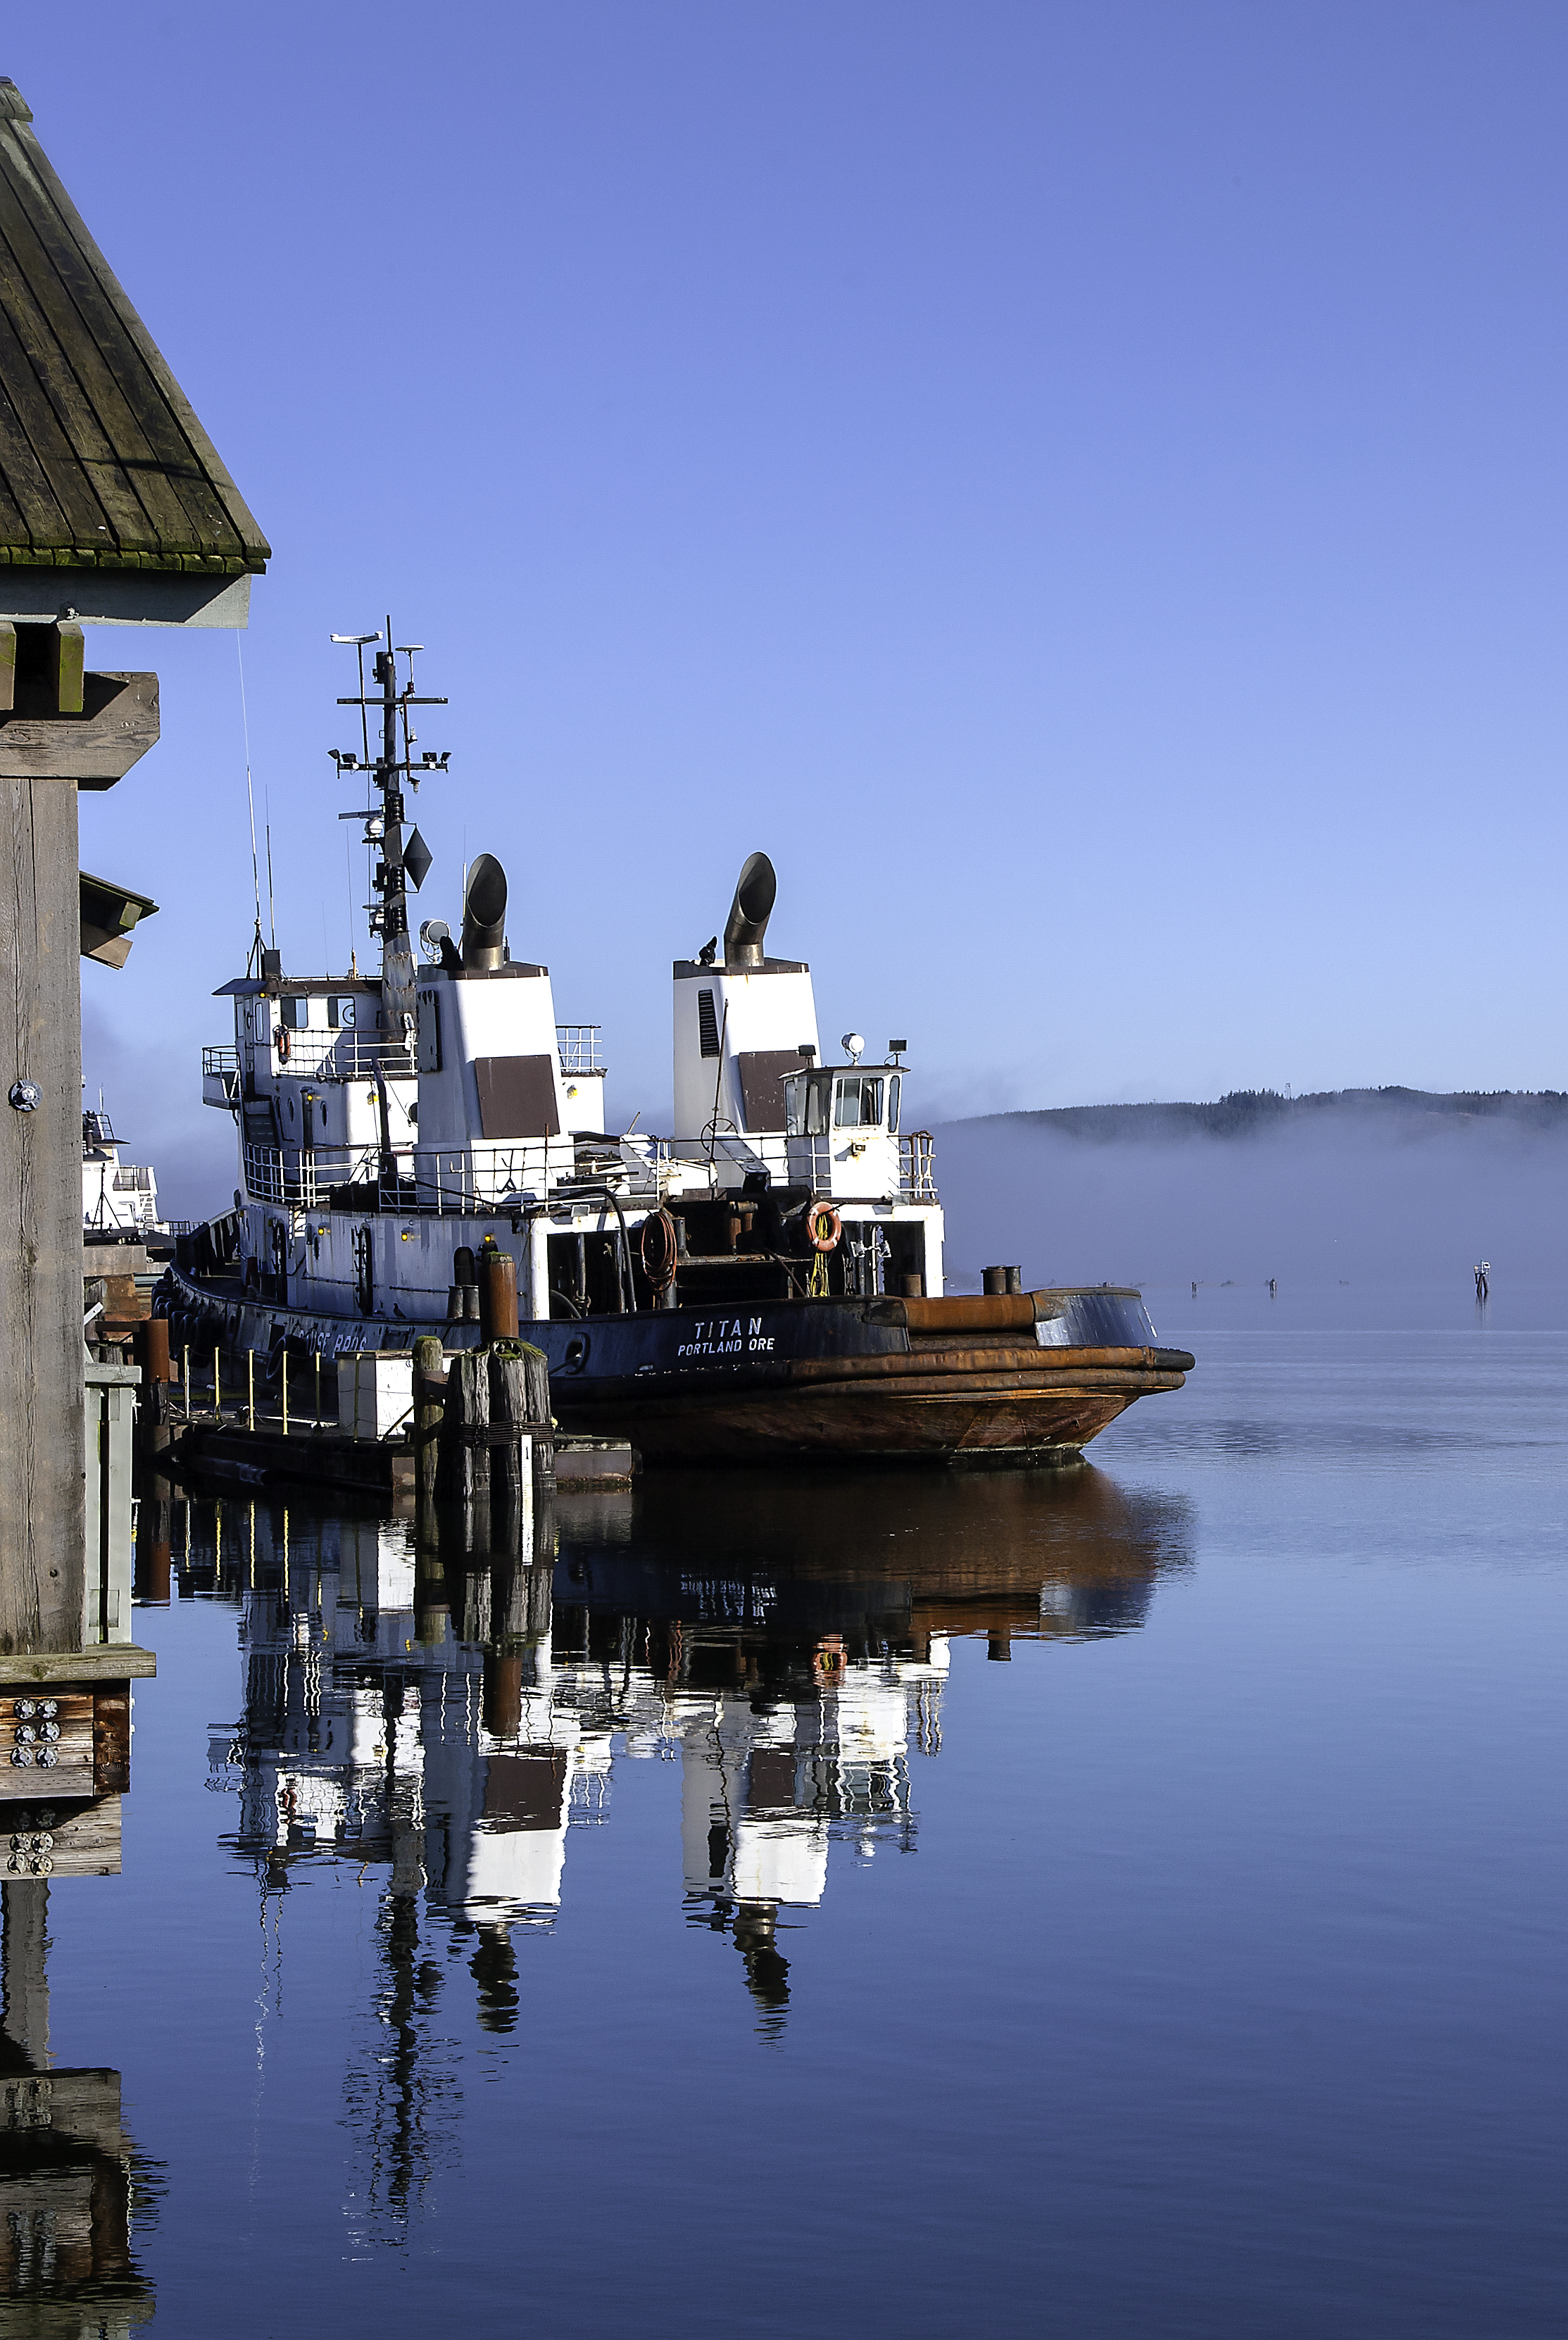
sea, coast, water, ocean, dock, fog, boat, ship, reflection, vehicle, bay, harbor, waterway, body of water, bluewater, boats, watercraft, oregon, oregoncoast, challengegamewinner, thechallengegame, msh0613, fotocompetitionbronze, wwb, coos, fotocompetition, msh061315